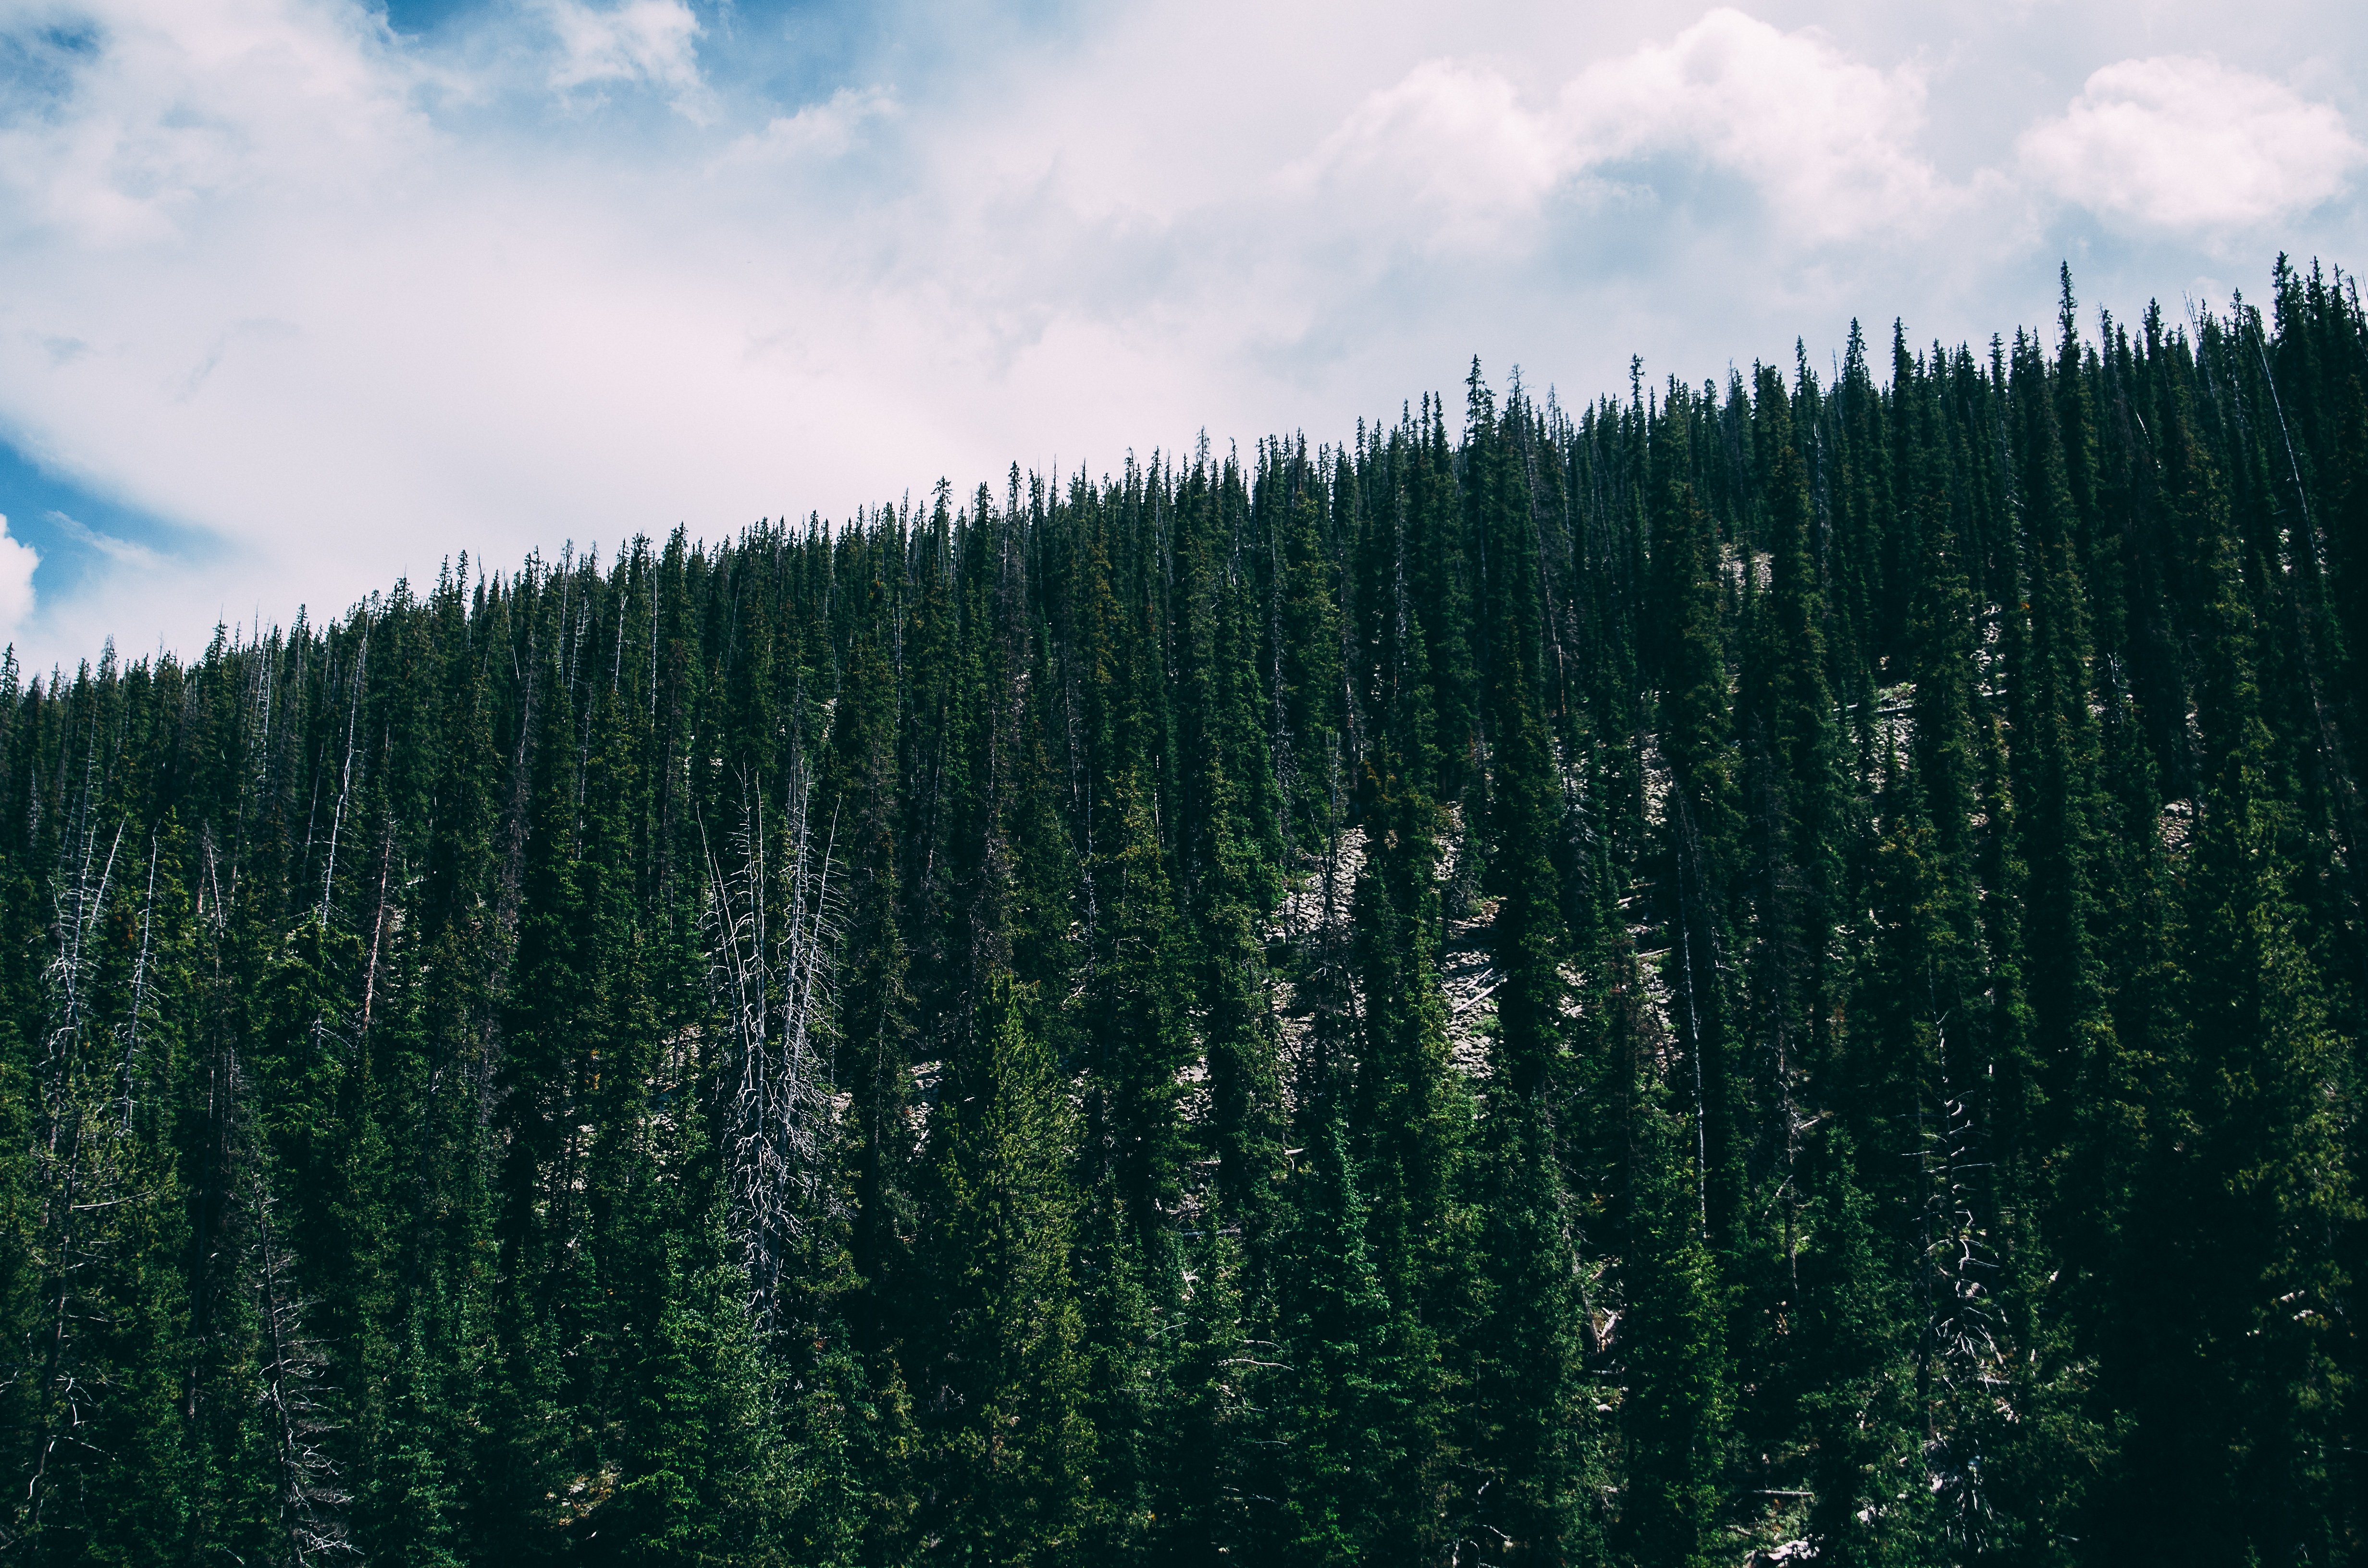
tree, nature, forest, grass, wilderness, mountain, cloud, plant, meadow, mountain range, pine, green, slope, fir, ridge, conifer, sir, spruce, woodland, habitat, larch, ecosystem, biome, natural environment, geographical feature, atmospheric phenomenon, woody plant, mountainous landforms, temperate broadleaf and mixed forest, temperate coniferous forest